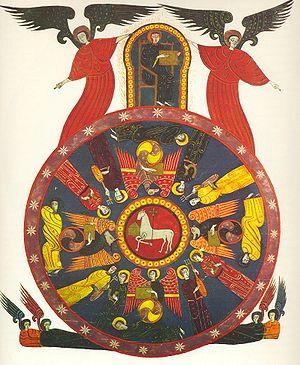
Les Beatus sont des manuscrits ibériques des Xᵉ siècle, XIᵉ siècle et XIIe siècles, plus ou moins abondamment enluminés, où sont copiés notamment les Commentaires de l'Apocalypse rédigés au VIIIᵉ siècle par le moine Beatus de Liébana. Pour bien comprendre l'importance capitale qu'a pu avoir cet ouvrage, il est indispensable d'en connaître le contexte historique de façon détaillée, ainsi que le contenu et l'interprétation qui en fut faite.